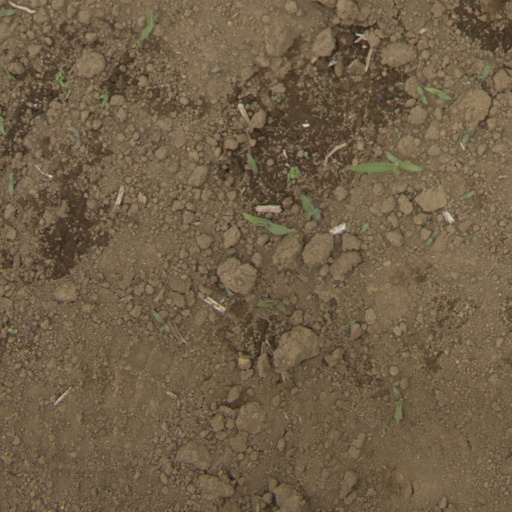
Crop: Jerusalem artichoke